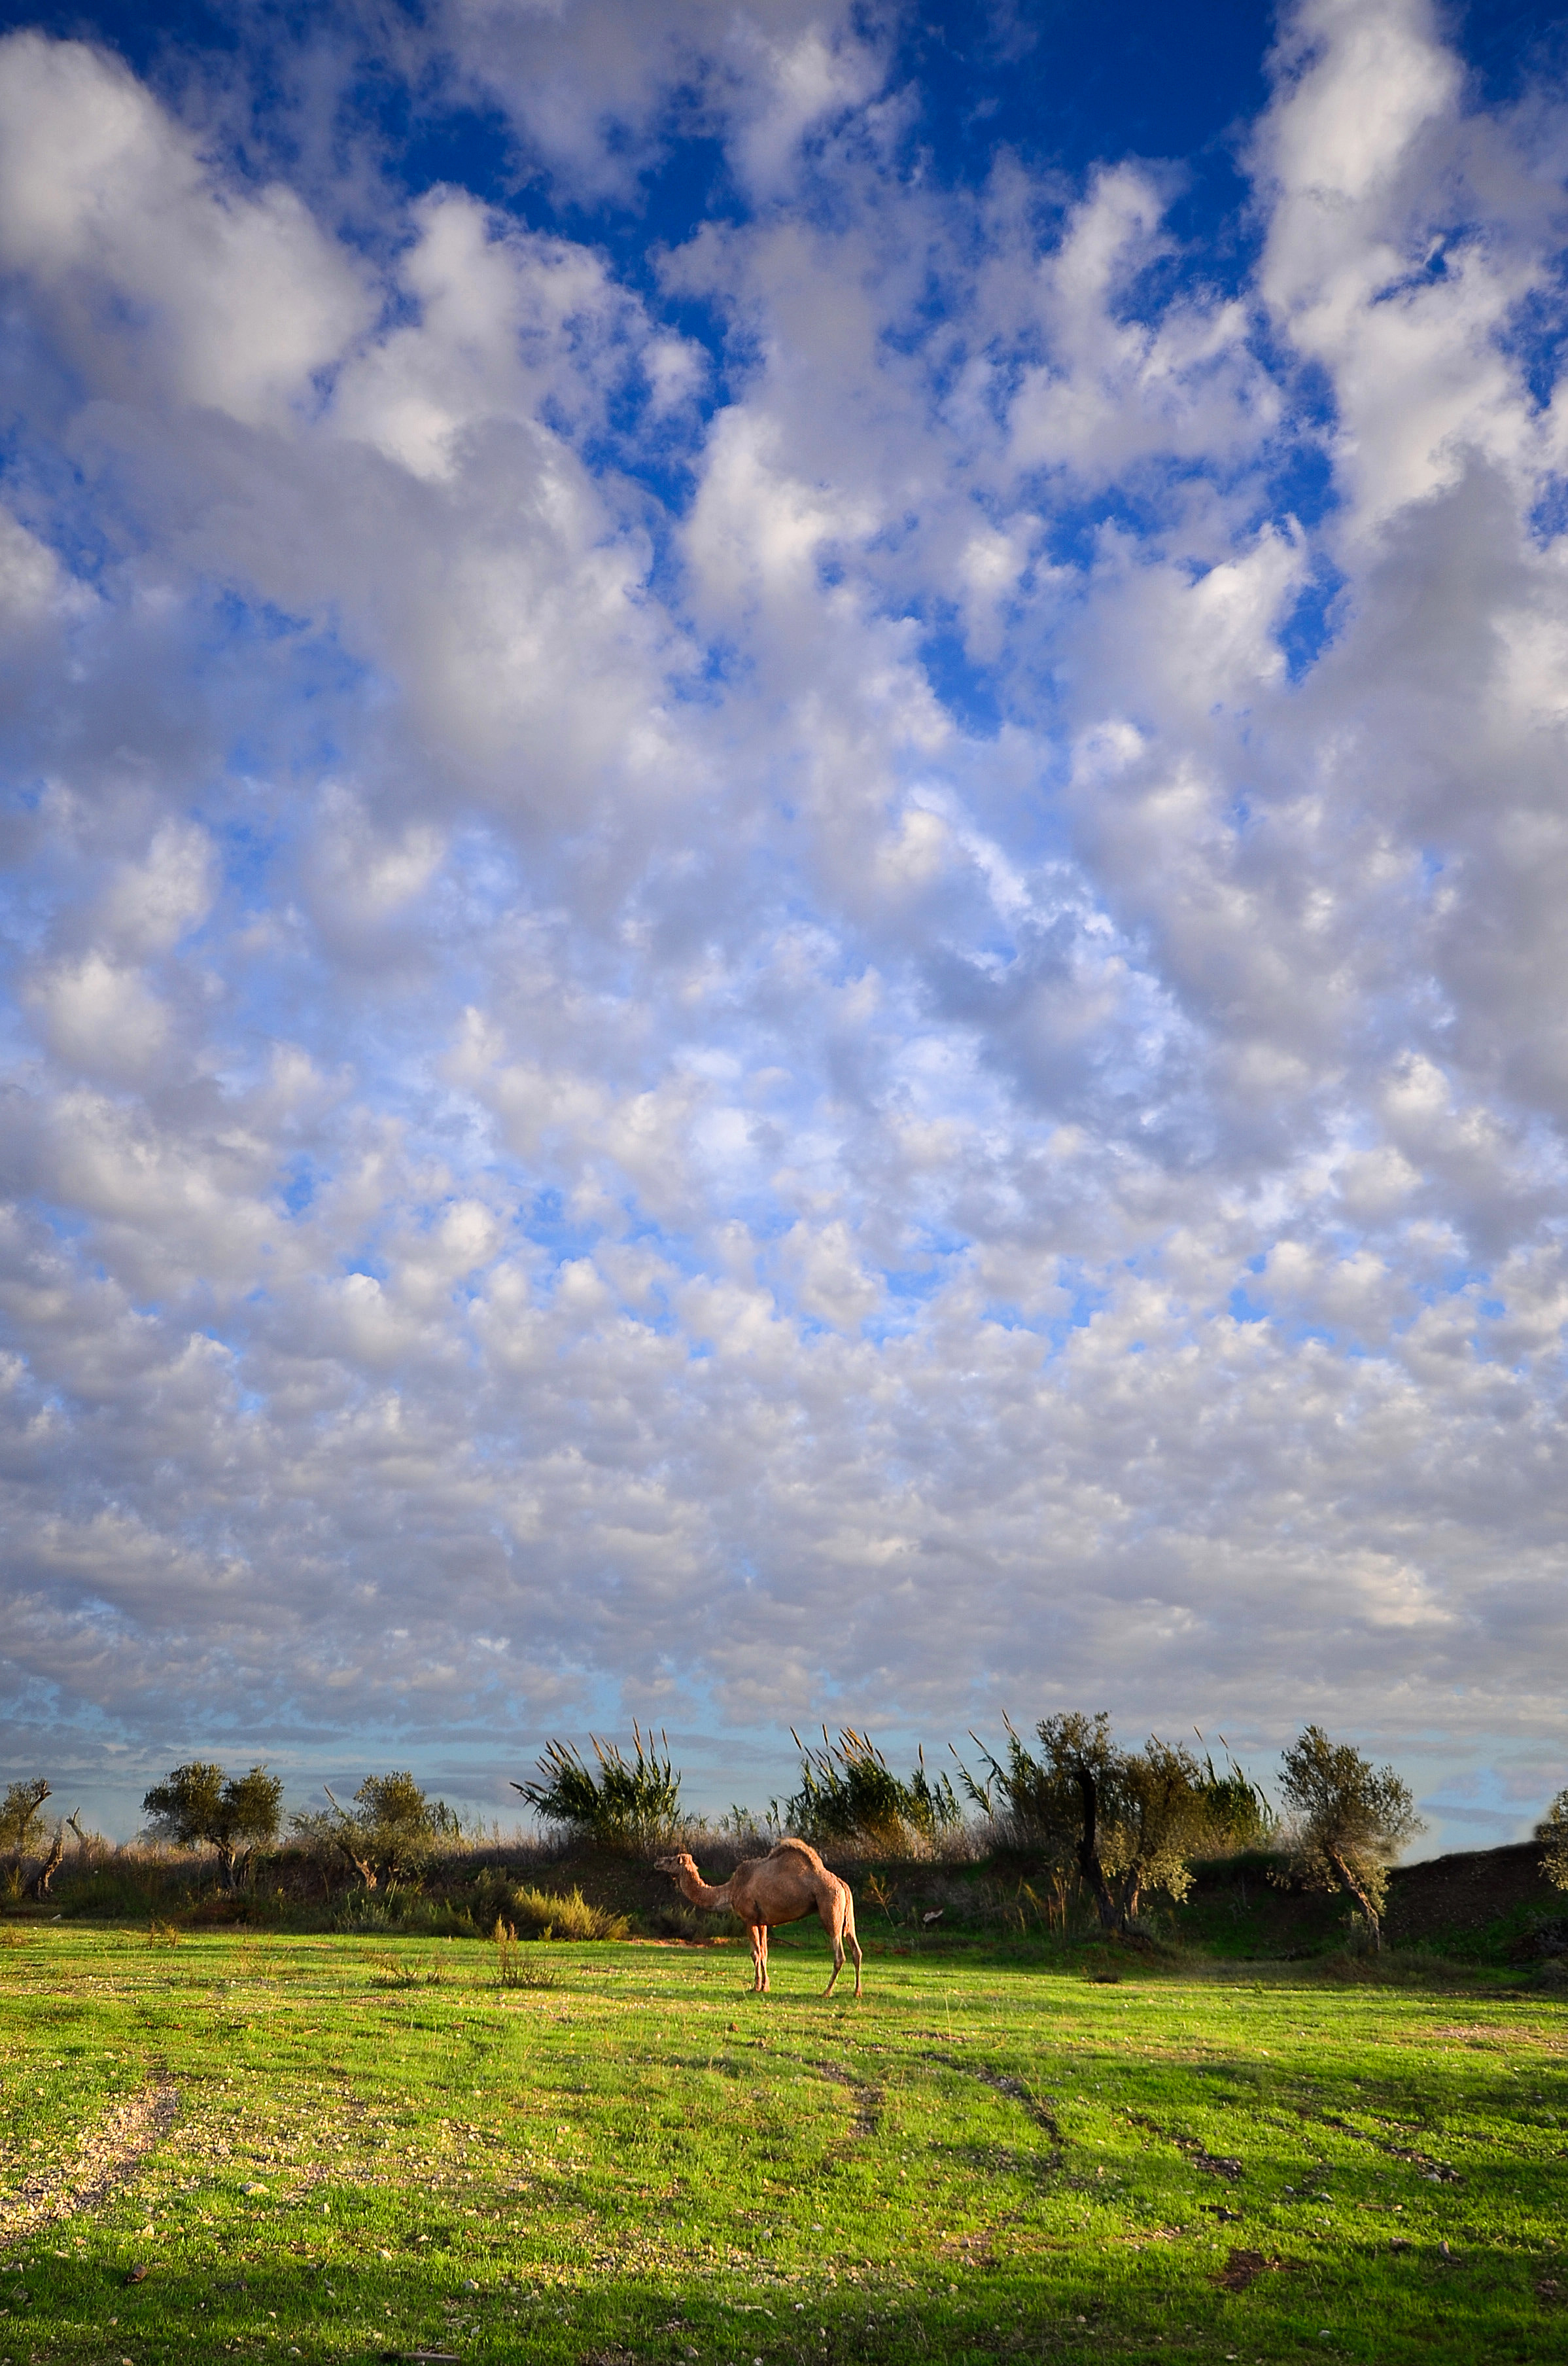
landscape, tree, nature, grass, horizon, winter, cloud, sky, field, meadow, prairie, sunlight, hill, flower, camel, pasture, nikon, agriculture, plain, clouds, grassland, wideangle, sigma, d5100, habitat, 1020mm, israel, rural area, meteorological phenomenon, natural environment, grass family